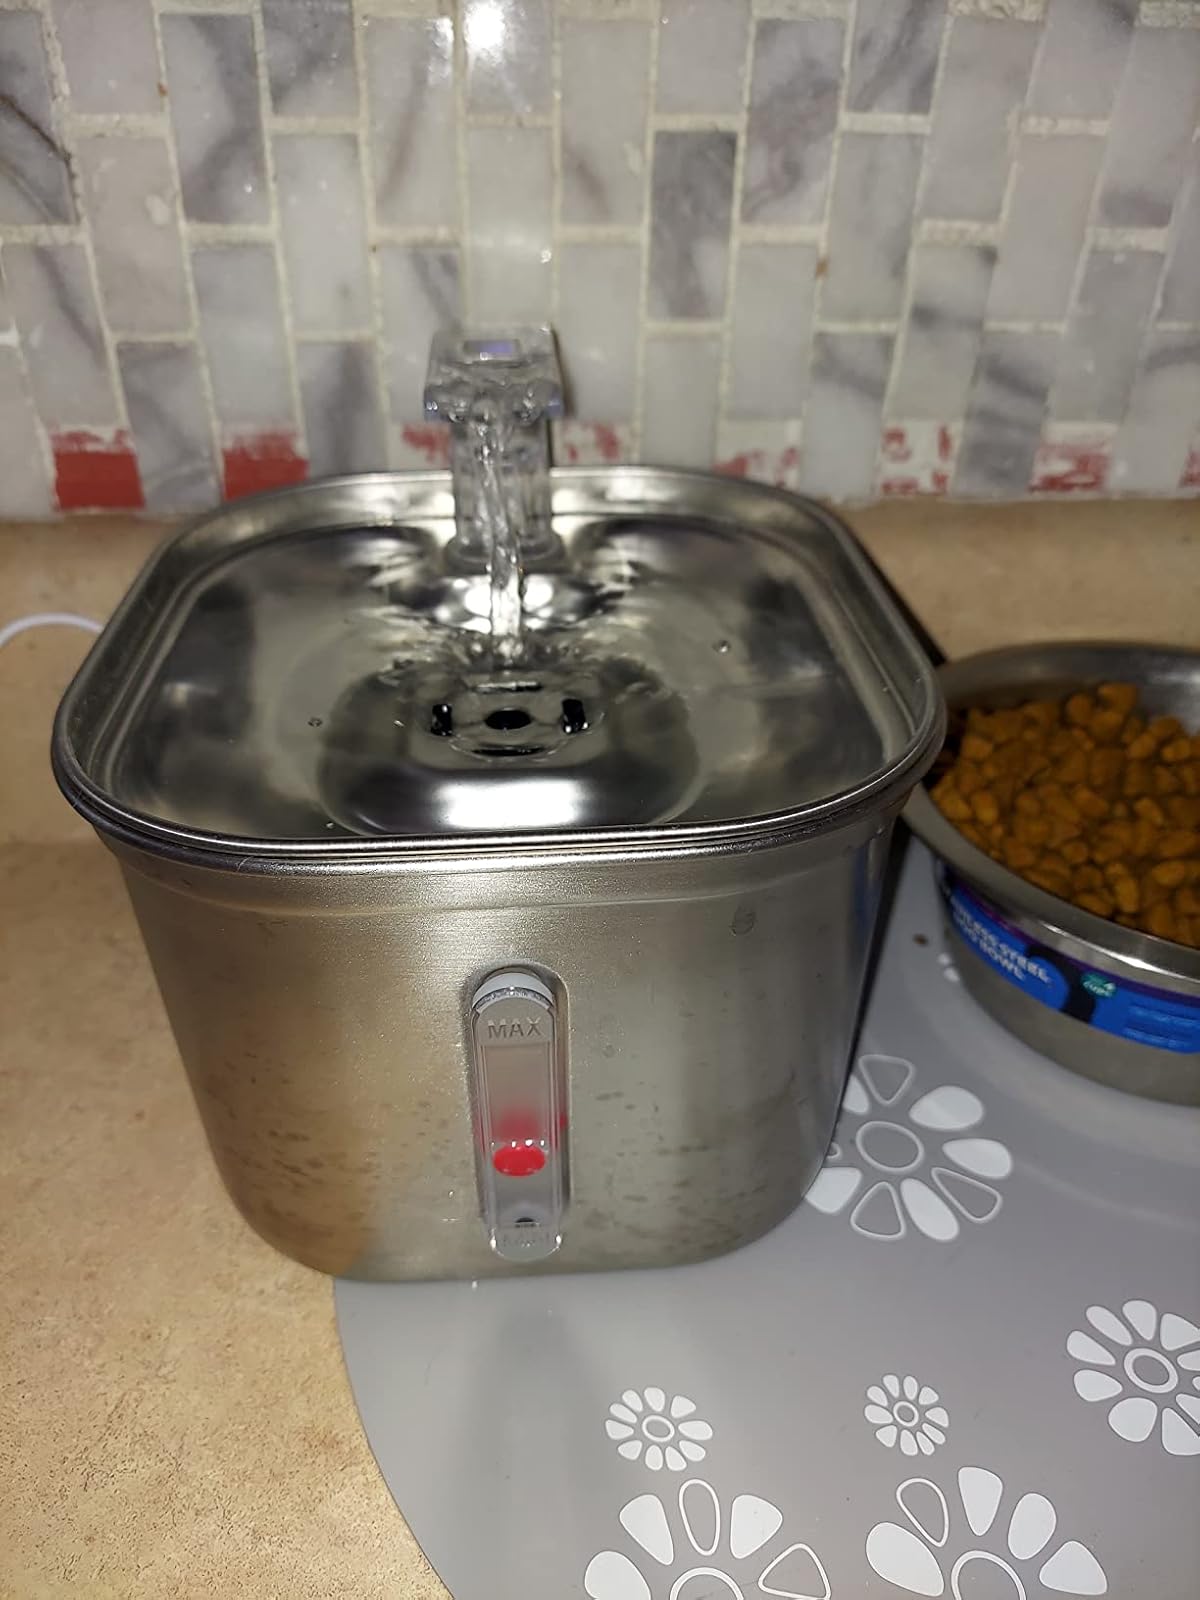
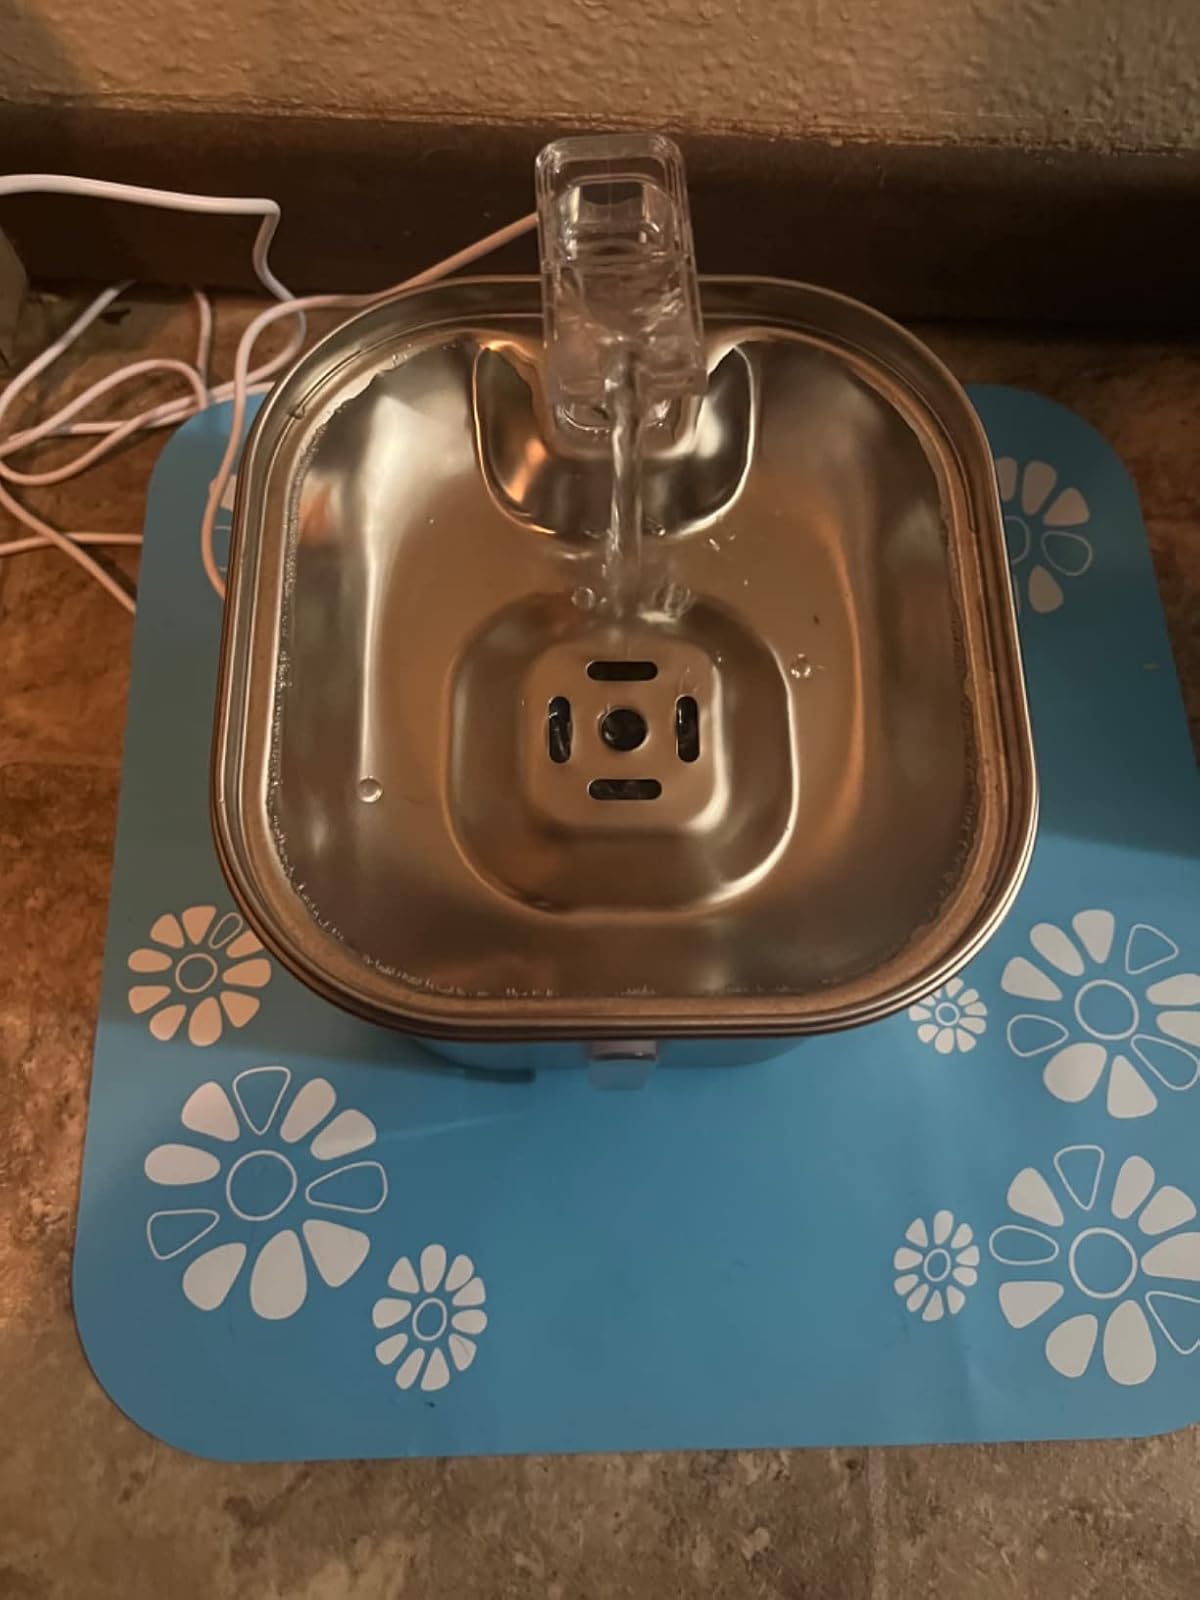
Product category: items_bowl
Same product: yes